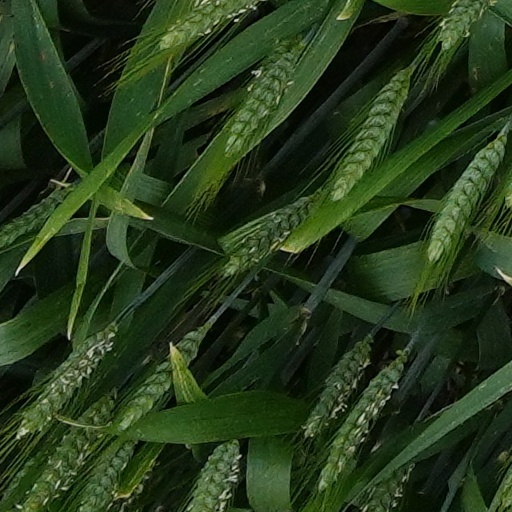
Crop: wheat